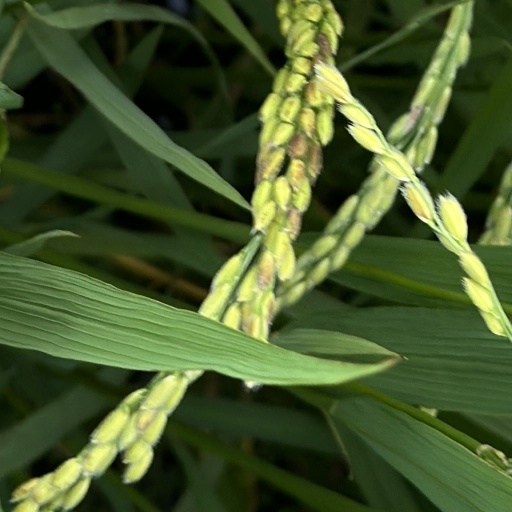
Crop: rice